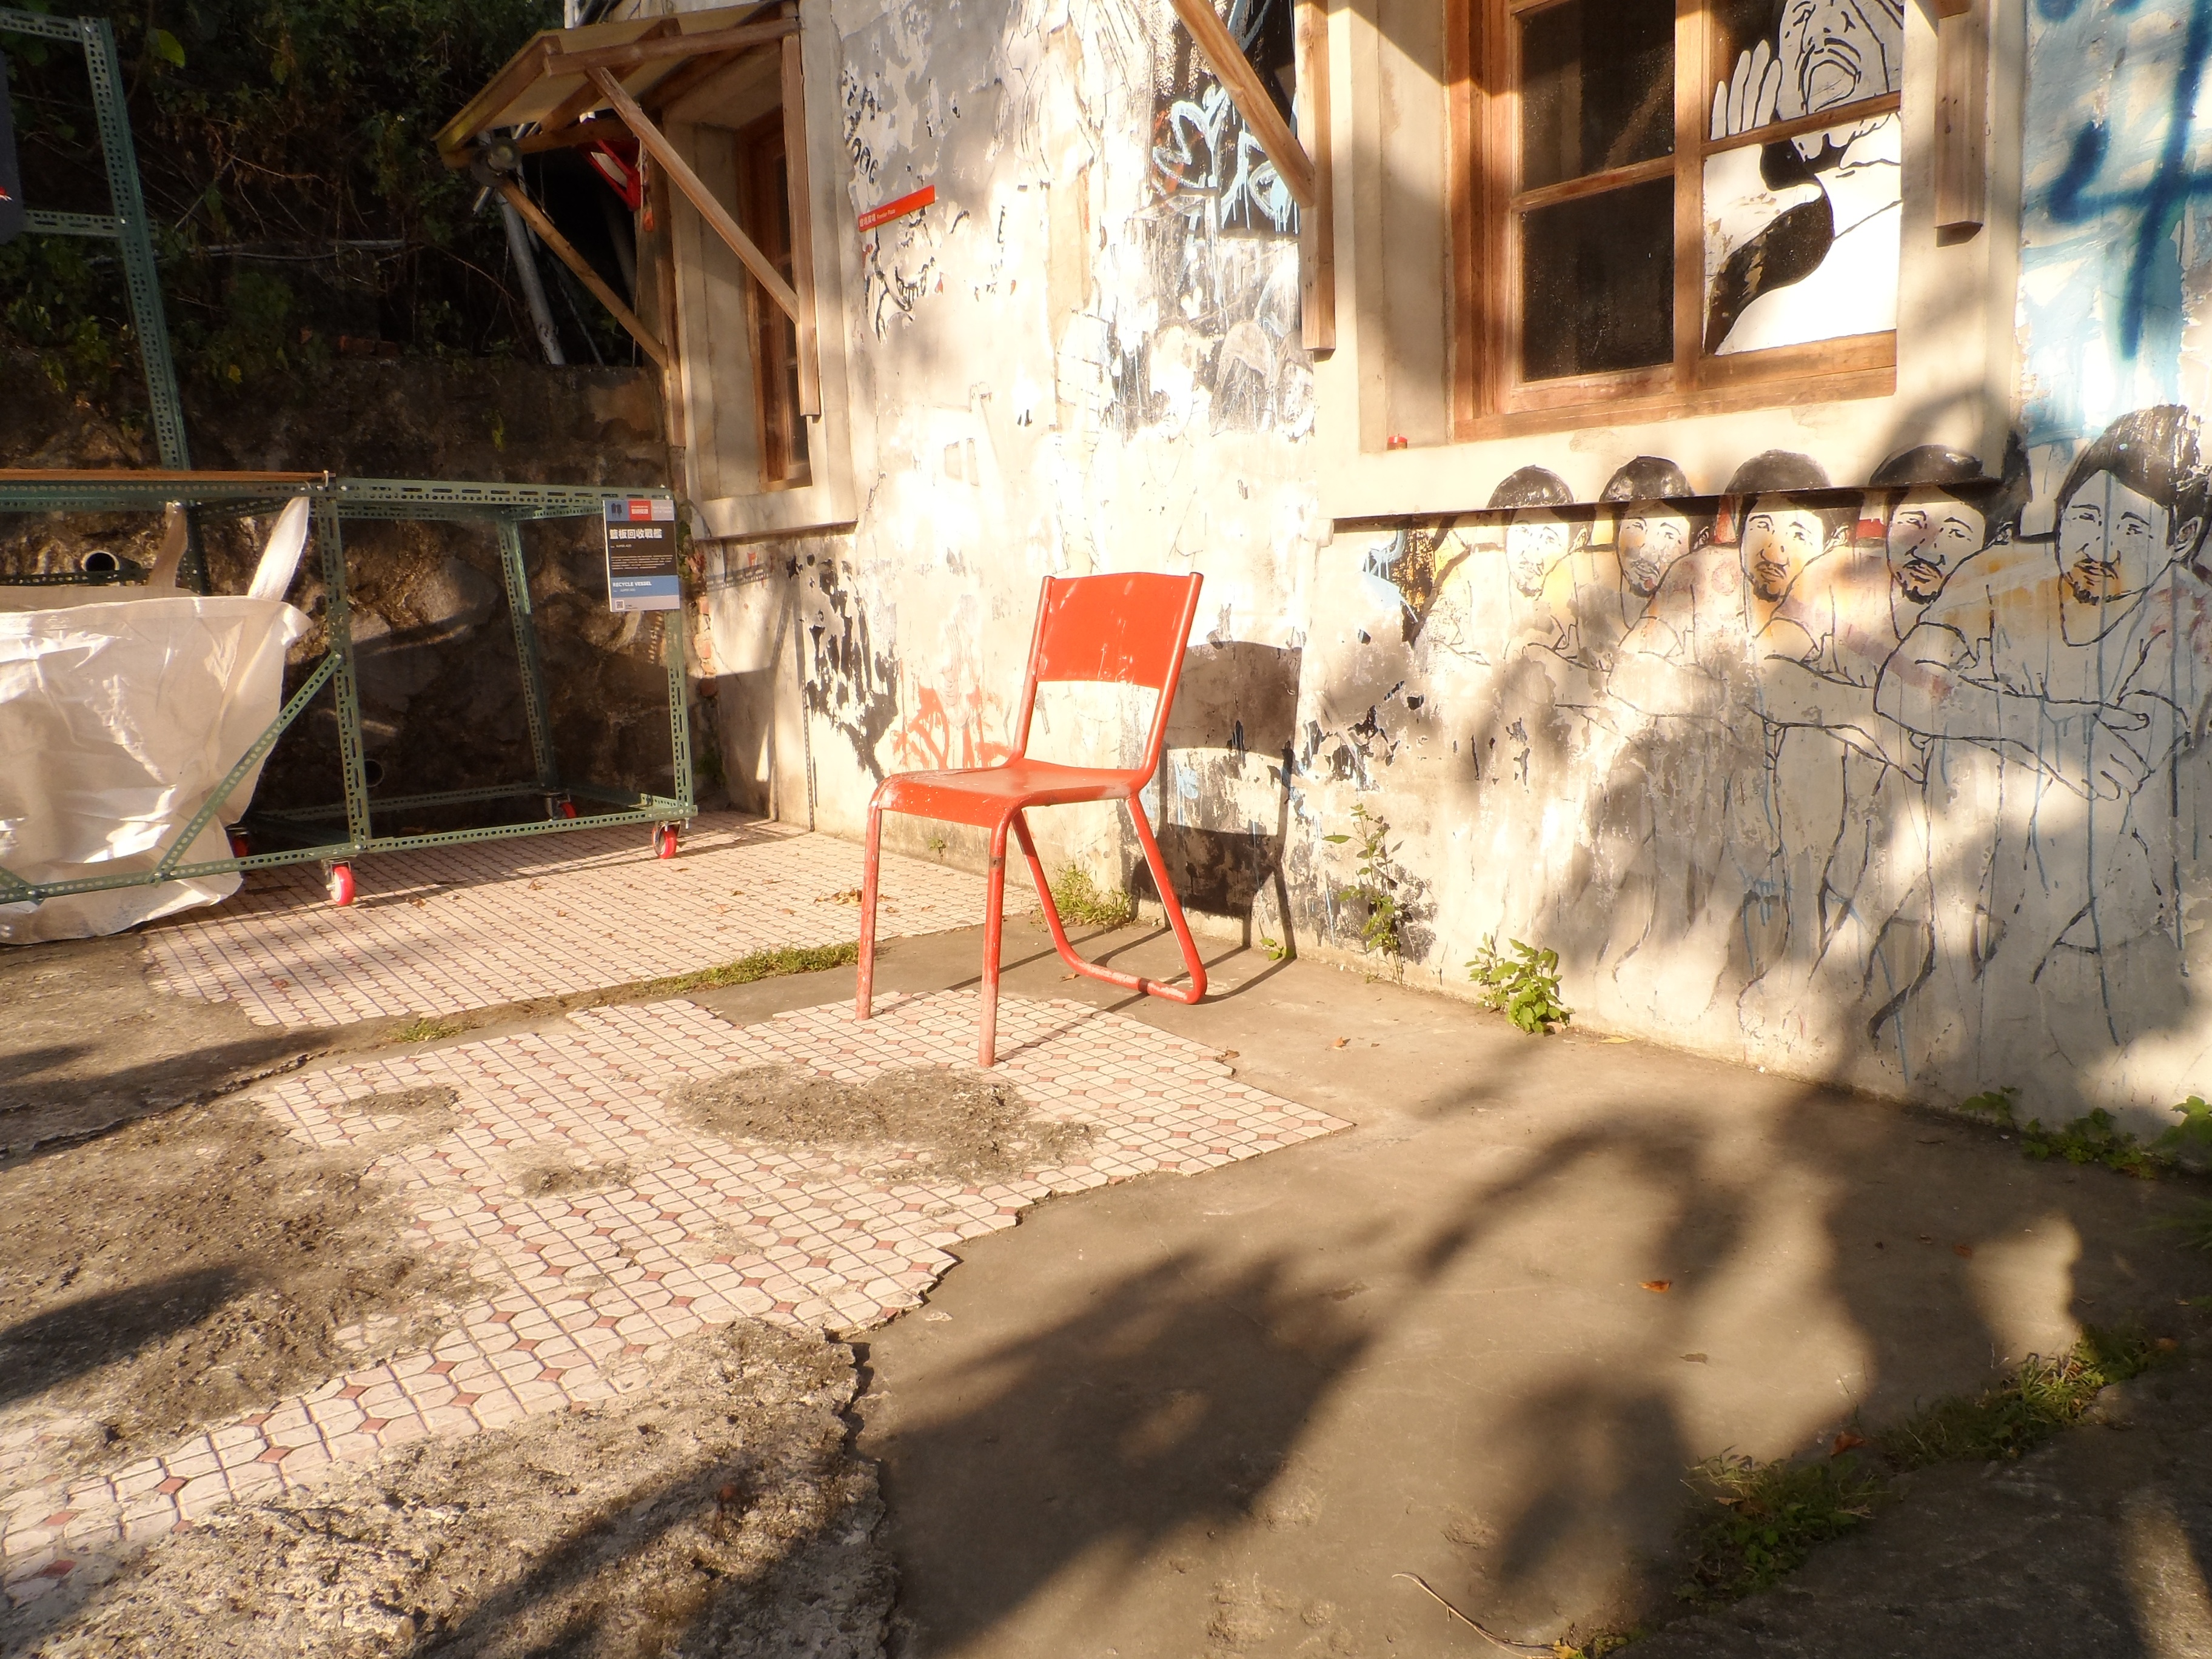
street, house, urban area